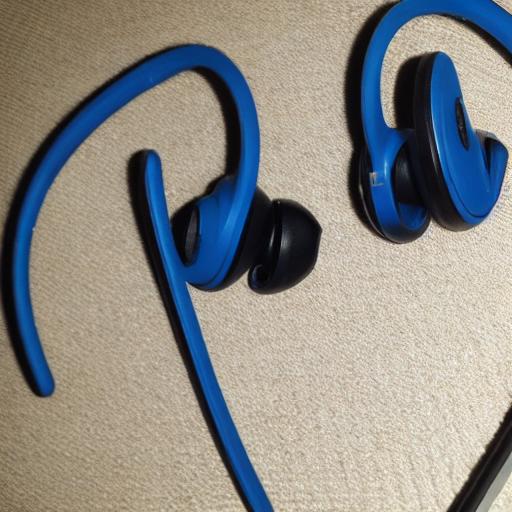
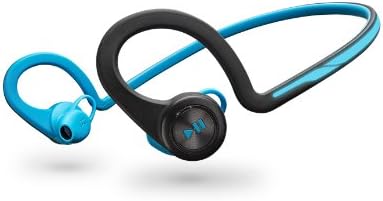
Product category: headphones
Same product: no